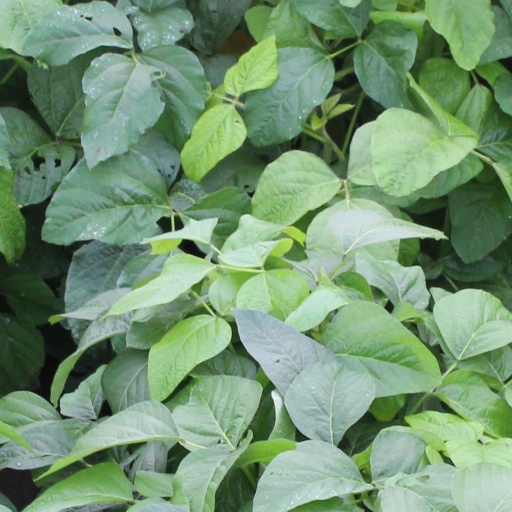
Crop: soybean